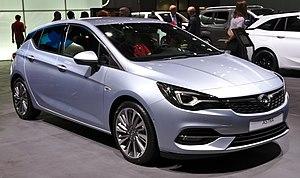
L’Opel Astra est une voiture compacte, coupé et break de la marque allemande Opel qui est produite depuis 1991. L'Astra remplace l'Opel Kadett.
Le salon de l'automobile de Francfort est le plus grand salon automobile au monde jusqu'en 2019. Il est organisé par le Verband der Automobilindustrie, l'union de l'industrie automobile allemande, et planifié par l'Organisation internationale des constructeurs automobiles de 1951 à 2019, tous les deux ans à Francfort-sur-le-Main en Allemagne, en alternance avec le Mondial de l'automobile de Paris. L'édition 2019 est la dernière de ce salon à se dérouler à Francfort, le salon étant déplacé à Munich à partir de 2021.